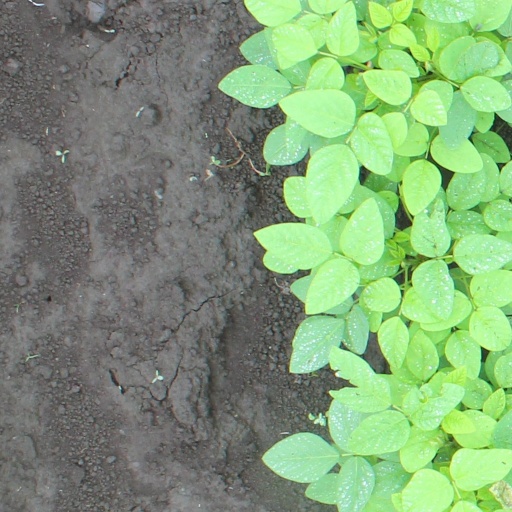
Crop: soybean